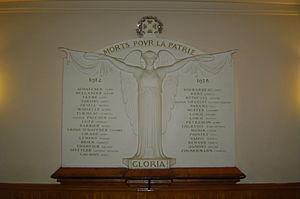
Paul Silvestre, Monument aux morts de l'église luthérienne de l'Ascencion (Paris, 17e), 1919.
Paul Silvestre, né à Toulouse le 17 février 1884 et mort à Ivry-sur-Seine le 12 juin 1976, est un sculpteur français, lauréat du prix de Rome en 1912.